Intelligent transportation system

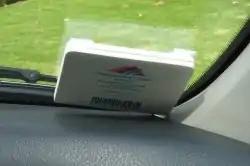
An active RFID tag used for electronic toll collection

Technological advances in telecommunications and information technology, coupled with ultramodern/state-of-the-art microchip, RFID (Radio Frequency Identification), and inexpensive intelligent beacon sensing technologies, have enhanced the technical capabilities that will facilitate motorist safety benefits for intelligent transportation systems globally. Sensing systems for ITS are vehicle- and infrastructure-based networked systems, i.e., intelligent vehicle technologies. Infrastructure sensors are indestructible (such as in-road reflectors) devices that are installed or embedded in the road or surrounding the road (e.g., on buildings, posts, and signs), as required, and may be manually disseminated during preventive road construction maintenance or by sensor injection machinery for rapid deployment. Vehicle-sensing systems include deployment of infrastructure-to-vehicle and vehicle-to-infrastructure electronic beacons for identification communications and may also employ video automatic number plate recognition or vehicle magnetic signature detection technologies at desired intervals to increase sustained monitoring of vehicles operating in critical zones of world.